Riich M1

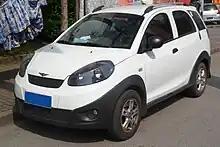
Riich X1 front

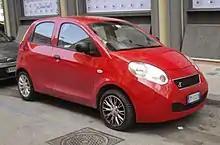
DR1 in Italy

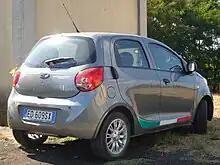
DR1 in Italy (rear quarter)

An estate version with crossover cues called the Riich X1 was also available featuring a wagon body and black plastic cladding. After Hawtai's acquisition of the production license from Chery in 2017, the model was rebadged to Shendafei 2 XEV 360.